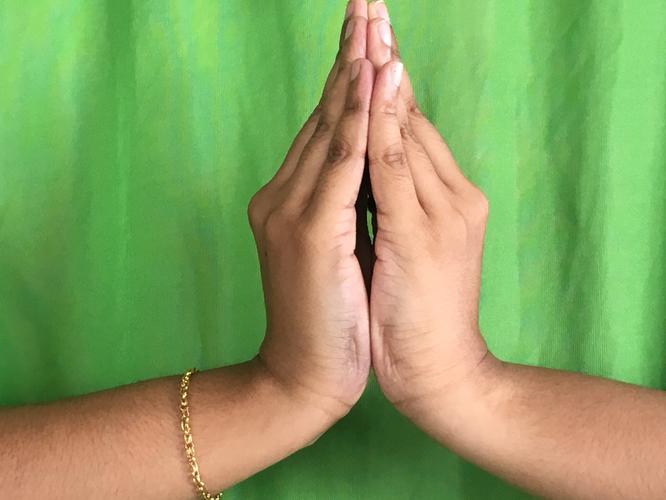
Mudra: Kapotham
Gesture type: double_hand